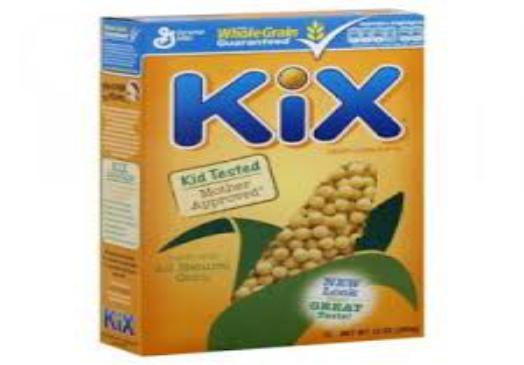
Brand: Berry Berry Kix
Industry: Food